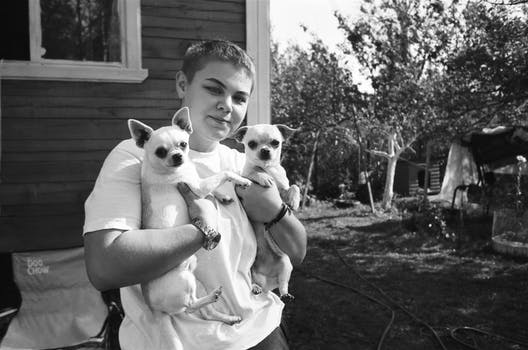
Label: No Watermark